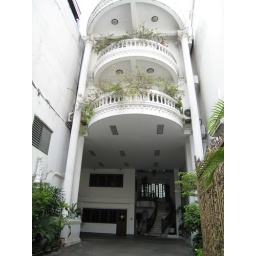
lost in street but found the beautiful building